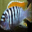
Label: aquarium_fish